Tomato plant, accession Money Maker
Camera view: vertical (180 deg); turntable rotation: 150 degrees
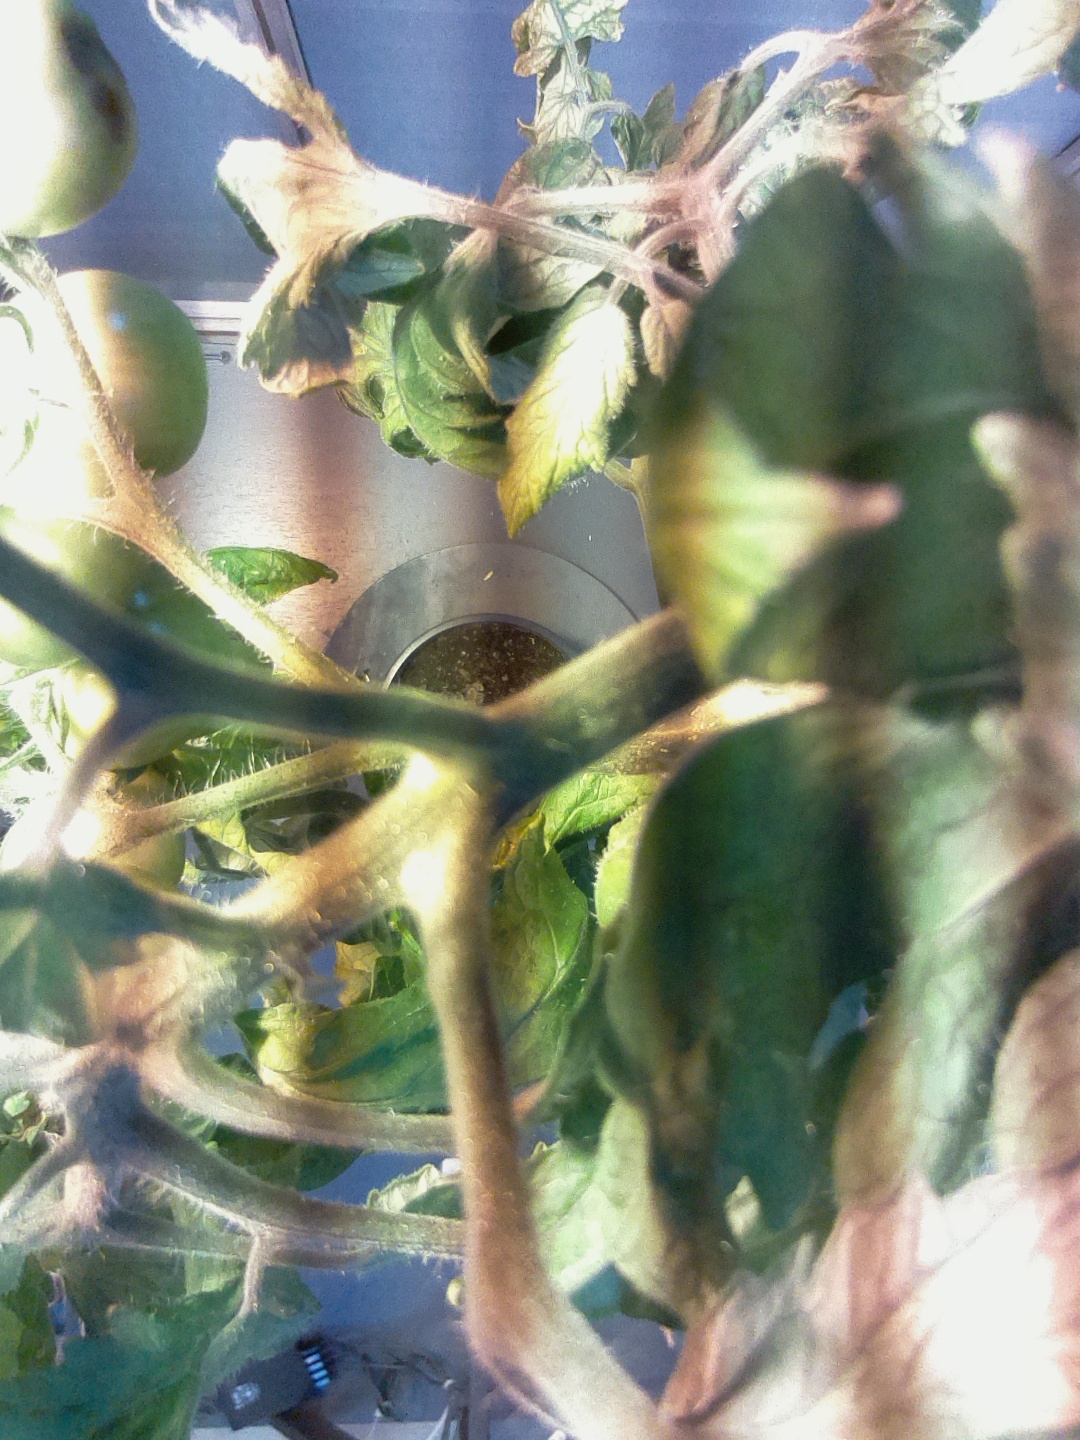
BBCH growth stage 76: 60%-70% of final fruit size